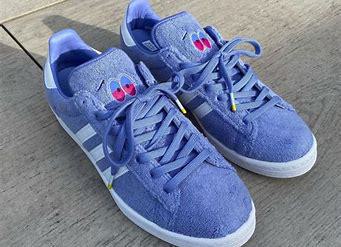
Brand: Adidas
Model: Campus 80S